Bang Nok Khwaek

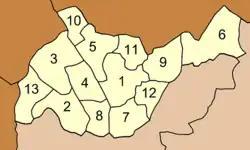
Map of Bang Khonthi district Bang Nok Khwaek is no. 10

As of December 2023 there is Bang Nok Khwaek subdistrict municipality ("thesaban tambon"),
which covers the whole subdistrict and village 6 of Bang Khonthi subdistrict.